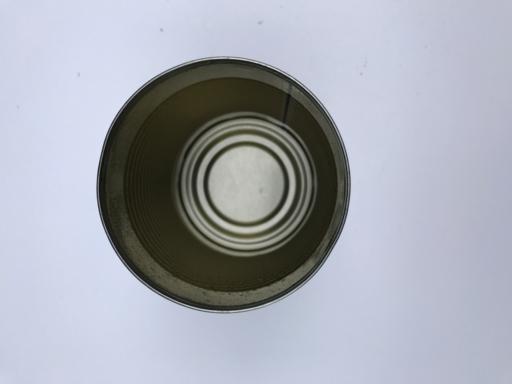
Label: metal